Wadamisaki Station

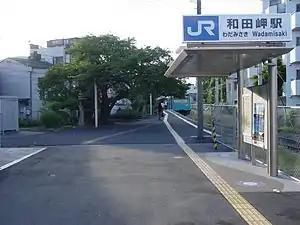
JR Wadamisaki Station

is a railway station in Hyogo-ku, Kobe, Japan, operated by West Japan Railway Company (JR West) and Kobe Municipal Subway.